Unteransetzen

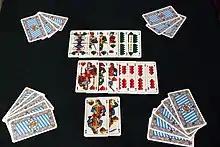
A game of Unteransetzen under way

Usually the player with the Unter of Hearts leads; sometimes the Unter of Leaves is used (hence names like "Grünunteransetzen"). In clockwise order, players then attempt to 'build' onto the first card by laying next to it the next higher or lower card in suit sequence i.e. the second player would play either the Ober of Hearts or the Ten of Hearts. If a player cannot build in the same suit, they may lay another Unter, above or below the first, in suit order i.e. the U above the U or the U below the U. If they cannot build on an existing suit sequence or on the existing Unters, they must pass and, in a 2-hand game, draw another card from the talon.